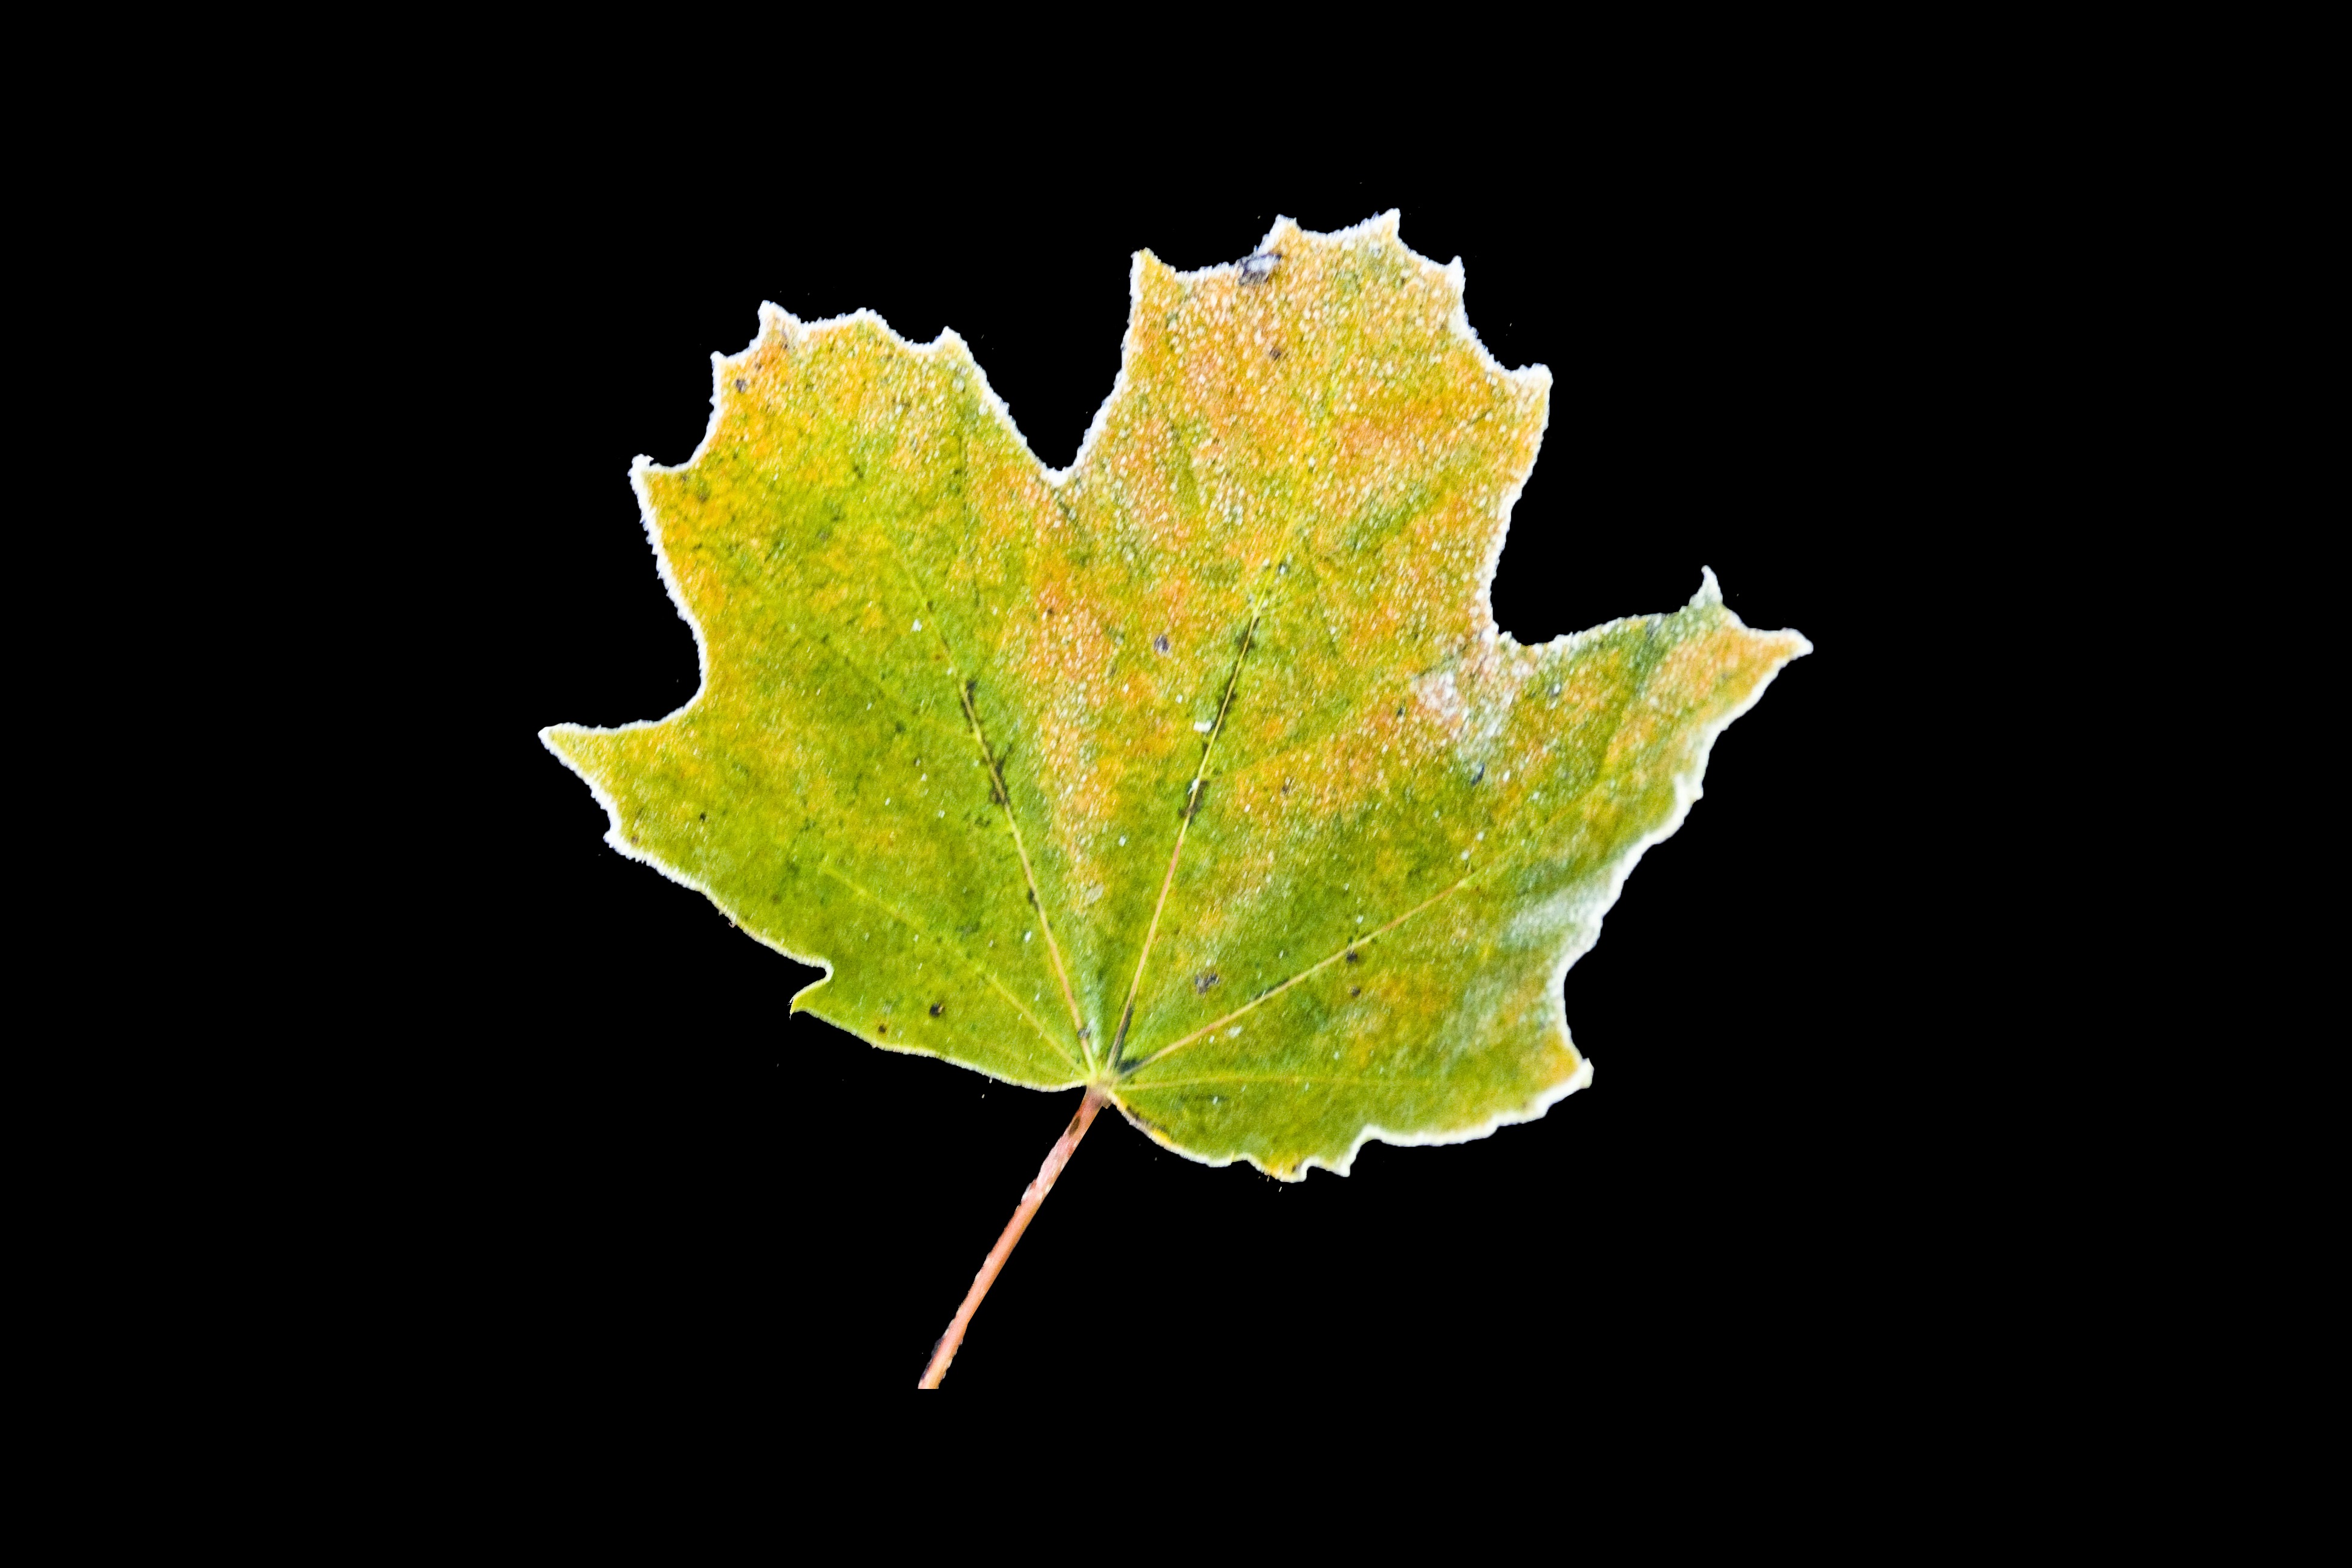
tree, branch, plant, leaf, flower, frost, produce, autumn, frozen, yellow, maple, maple tree, maple leaf, oak, november, hoarfrost, macro photography, autumn decoration, flowering plant, maidenhair tree, grape leaves, plant stem, woody plant, land plant